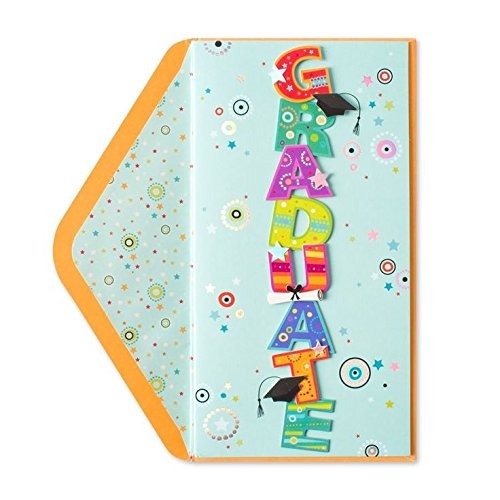
Item Name: PAPYRUS Cards Graduation, 1 EA
Value: 1.0
Unit: Count

Price: 16.99